Claude C. Robinson

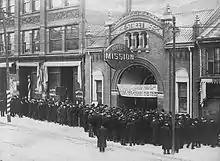
Black and white photo of many men in queue for food at the Yonge Street Mission

Robinson was named a trustee of the Abbott Cup in 1919, after it was donated by the SAHA to be awarded to the junior hockey champion of Western Canada. He then spread the word to junior teams in Western Canada of a new national championship which became the Memorial Cup. After the CAHA assumed control of scheduling for the Abbott Cup and Memorial Cup games in 1919, Robinson sought for the Thunder Bay Amateur Hockey Association be included in the playoffs for Western Canada when the Memorial Cup was hosted in the east, and vice versa when the Memorial Cup was hosted in the west.